Candace Cameron Bure

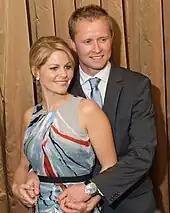
Bure and husband Valeri Bure in 2010

Bure married Russian-American NHL hockey player Valeri "Val" Bure on June 22, 1996. They were introduced at a charity hockey game by her "Full House" co-star Dave Coulier on August 18, 1994. They have three children. She credits her Christian faith as being the binding force in her marriage. She and her husband reside in California.